Bermuda Hundred campaign

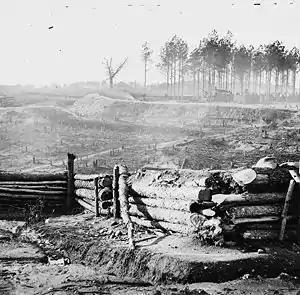
Federal earthworks at Bermuda Hundred

The Bermuda Hundred campaign was a series of battles fought at the town of Bermuda Hundred, outside Richmond, Virginia, during May 1864 in the American Civil War. Union Maj. Gen. Benjamin Butler, commanding the Army of the James, threatened Richmond from the east but was stopped by forces under Confederate Gen. P.G.T. Beauregard.